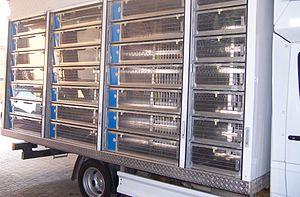
La colombophilie est l'art d'élever et de faire concourir les pigeons voyageurs.